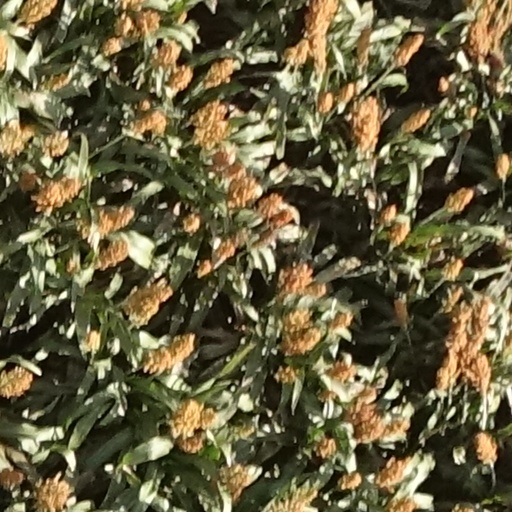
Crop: sorghum